Benjamin H. Oehlert Jr.

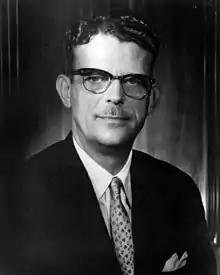
Oehlert as chairman of the Florida Council of 100

Benjamin Hilborn Oehlert Jr. (September 13, 1909 – June 2, 1985) was an American lawyer, business executive, and diplomat.